Larvik

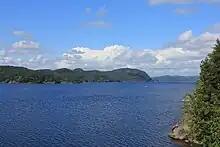
Larvik is home to two of Vesfold's largest lakes: Farris and Goksjø.

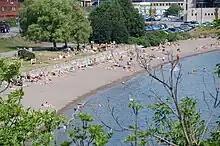
Batteristranda in Larvik city centre.

Himberg is an exclave which is part of Sandefjord Municipality, although it is completely surrounded by Larvik Municipality in all directions. Attempts at annexing Himberg into Larvik Municipality have largely been met with protests from Himberg residents. A 1995 attempt at annexing Himberg was cancelled due to protests from local residents. There are only four such enclaves in Norway, and Himberg is the most populous enclave in Norway, with a population of approximately 40 people. Himberg is .